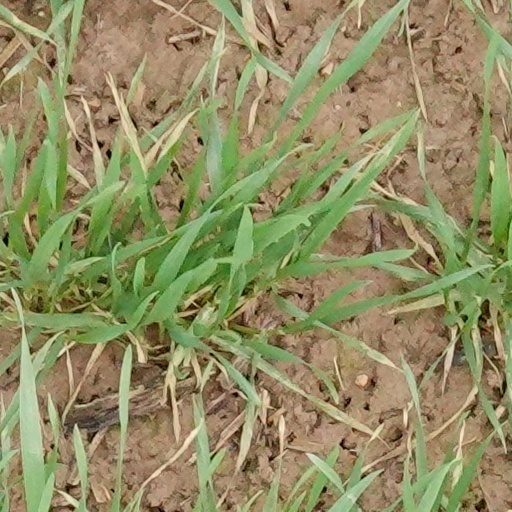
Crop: wheat